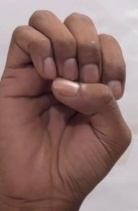
ASL sign: E